Kumeyaay

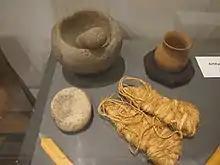
Kumeyaay items

Prior to Western assimilation, the Kumeyaay were organized into bands or clans called "sibs" or "shiimull," which were grounded in family lineages with each sib home for 5 to 15 families. Each sib had their own territory and had the right to enforce land property rights in punishing thieves and trespassers. However, Kumeyaay did recognize the right to water and were also obligated to share food with visitors.